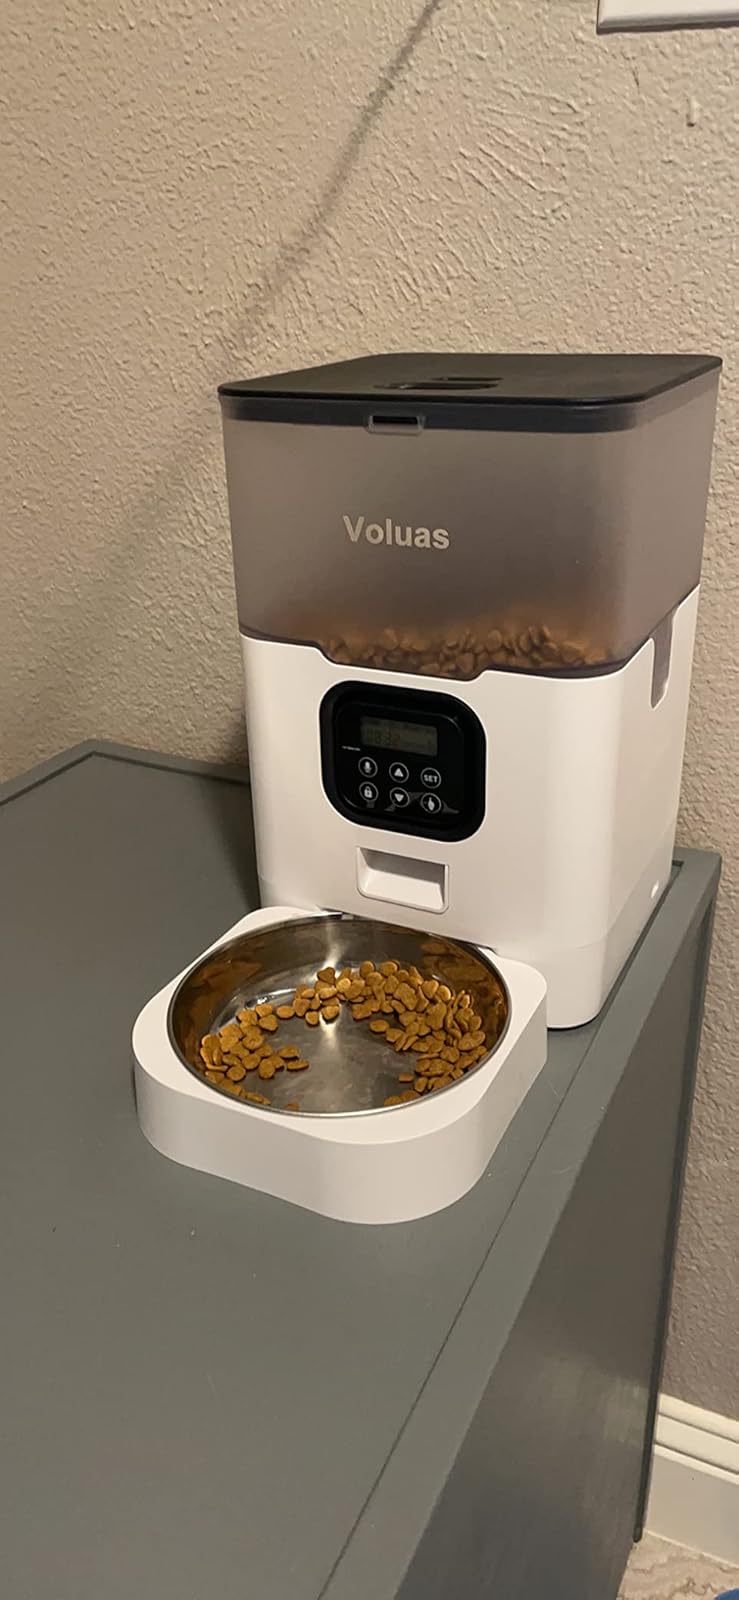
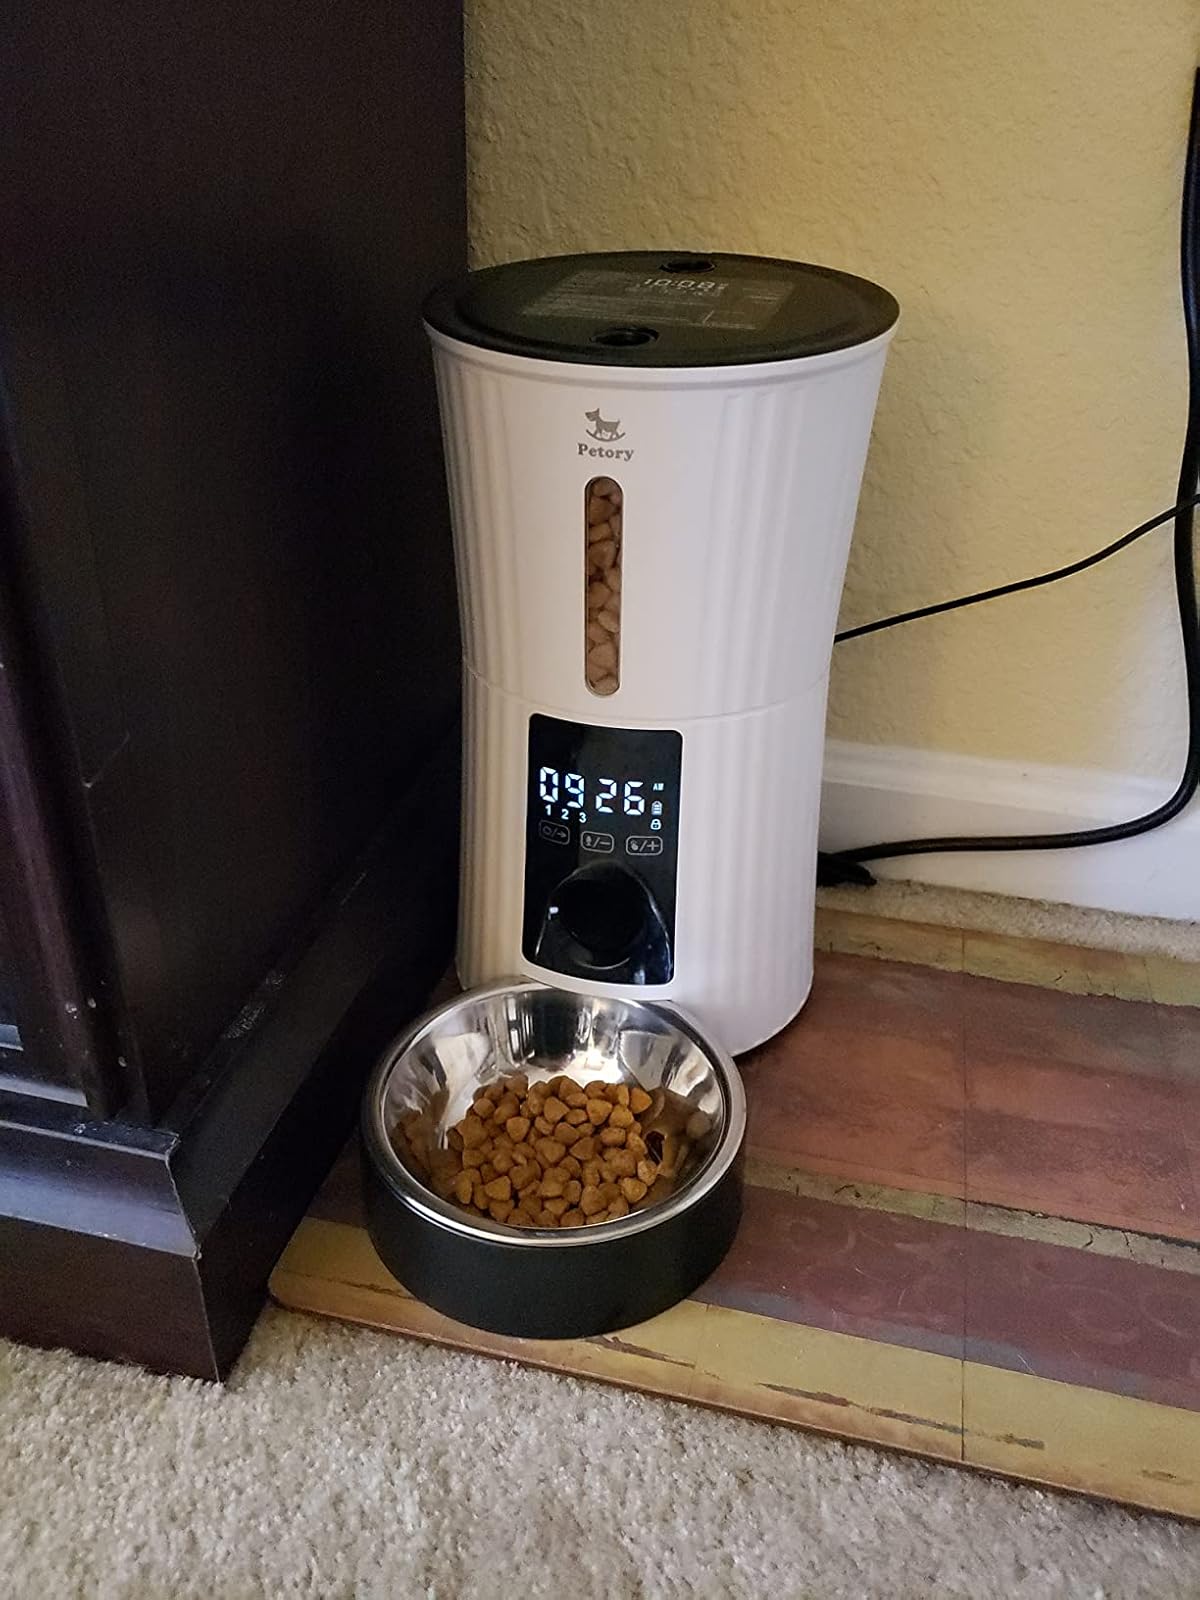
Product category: items_feeder
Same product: no